List of populated places in Nigeria

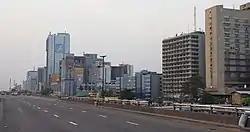
Lagos, Lagos

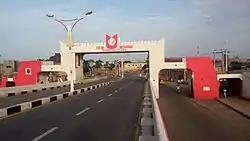
Kano, Kano State, second-most populous city by census 2006

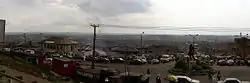
Ibadan, Oyo State, third-most populous

This is a list of populated places in Nigeria. Cities in bold are among the fourteenth-most populous in the country (covered in more detail at List of Nigerian cities by population):